Royal Swedish Air Force Staff College

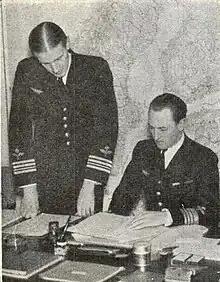
The new chief of the Royal Swedish Air Force Staff College, Colonel Bengt Nordenskiöld (seated) with course director, Major G. A. Westring.

Royal Swedish Air Force Staff College (FKHS) was established in 1939 and located in Stockholm. It was under the command of the Chief of the Swedish Air Force.